Fort Drum (Philippines)

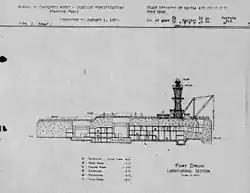
Longitudinal section

Initially, Fort Drum was planned as a mine control and casemate station. However, due to inadequate defences in the area, a plan was devised to level the island, and then build a concrete structure on top, armed with four guns on twin mounts. This was submitted to the War Department, and they decided to change the guns to guns mounted in twin armoured turrets.